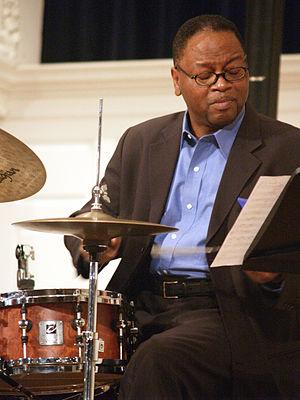
Lewis Nash est un batteur américain, né le 30 décembre 1958 à Phoenix.